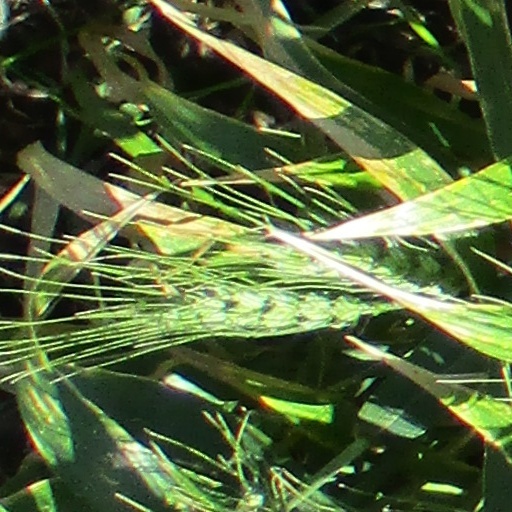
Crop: wheat